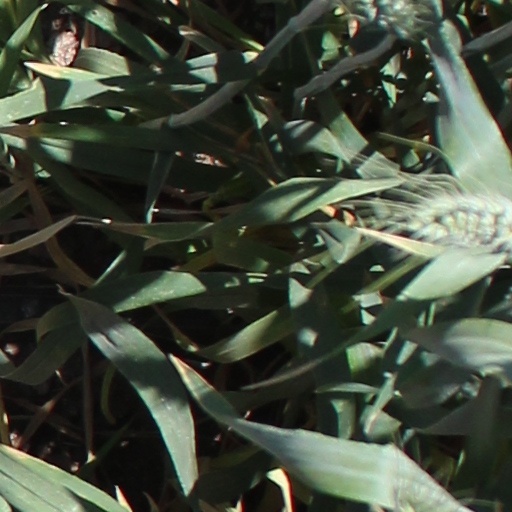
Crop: wheat